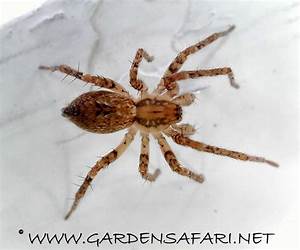
Label: ragno